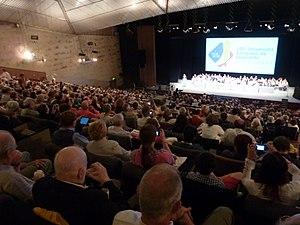
L’espéranto est une langue construite internationale utilisée comme langue véhiculaire par des personnes provenant d’au moins 120 pays à travers le monde, y compris comme langue maternelle. N’étant la langue officielle d’aucun État, l'espéranto permet d'établir un pont neutre entre cultures ; certains locuteurs nomment « Espérantie » la zone linguistique formée des lieux géographiques où ils se trouvent. Nécessitant un court apprentissage pour être utilisable, l'espéranto est ainsi présenté comme solution efficace et économiquement équitable au problème de communication entre personnes de langues maternelles différentes.
Juillet 2015 est le 7ᵉ mois de l'année 2015.
Lille est une ville du nord de la France, préfecture du département du Nord et chef-lieu de la région Hauts-de-France.